Giovanni de Galliano Pieroni

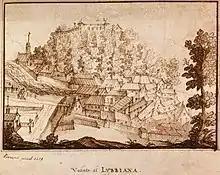
View of Ljubljana, drawn by Giovanni Pieroni. Pieroni travelled around the Habsburg monarchy as a military engineer, and left a series of drawing and sketches of Central European towns and fortresses.

Pieroni was born in Florence on 5 March 1586. His childhood and education was privileged because his father Alessandro Pieroni (1550-1607) was an architect at the court of the Medici. After studying law, he was awarded a doctorate in law in Pisa in 1608. He studied under Bernardo Buontalenti (1531-1608). During that time he befriended Galileo, who served then the Tuscan Grand Duke, Cosimo II di Medici. The two corresponded for many years, even after Pieroni left Florence.